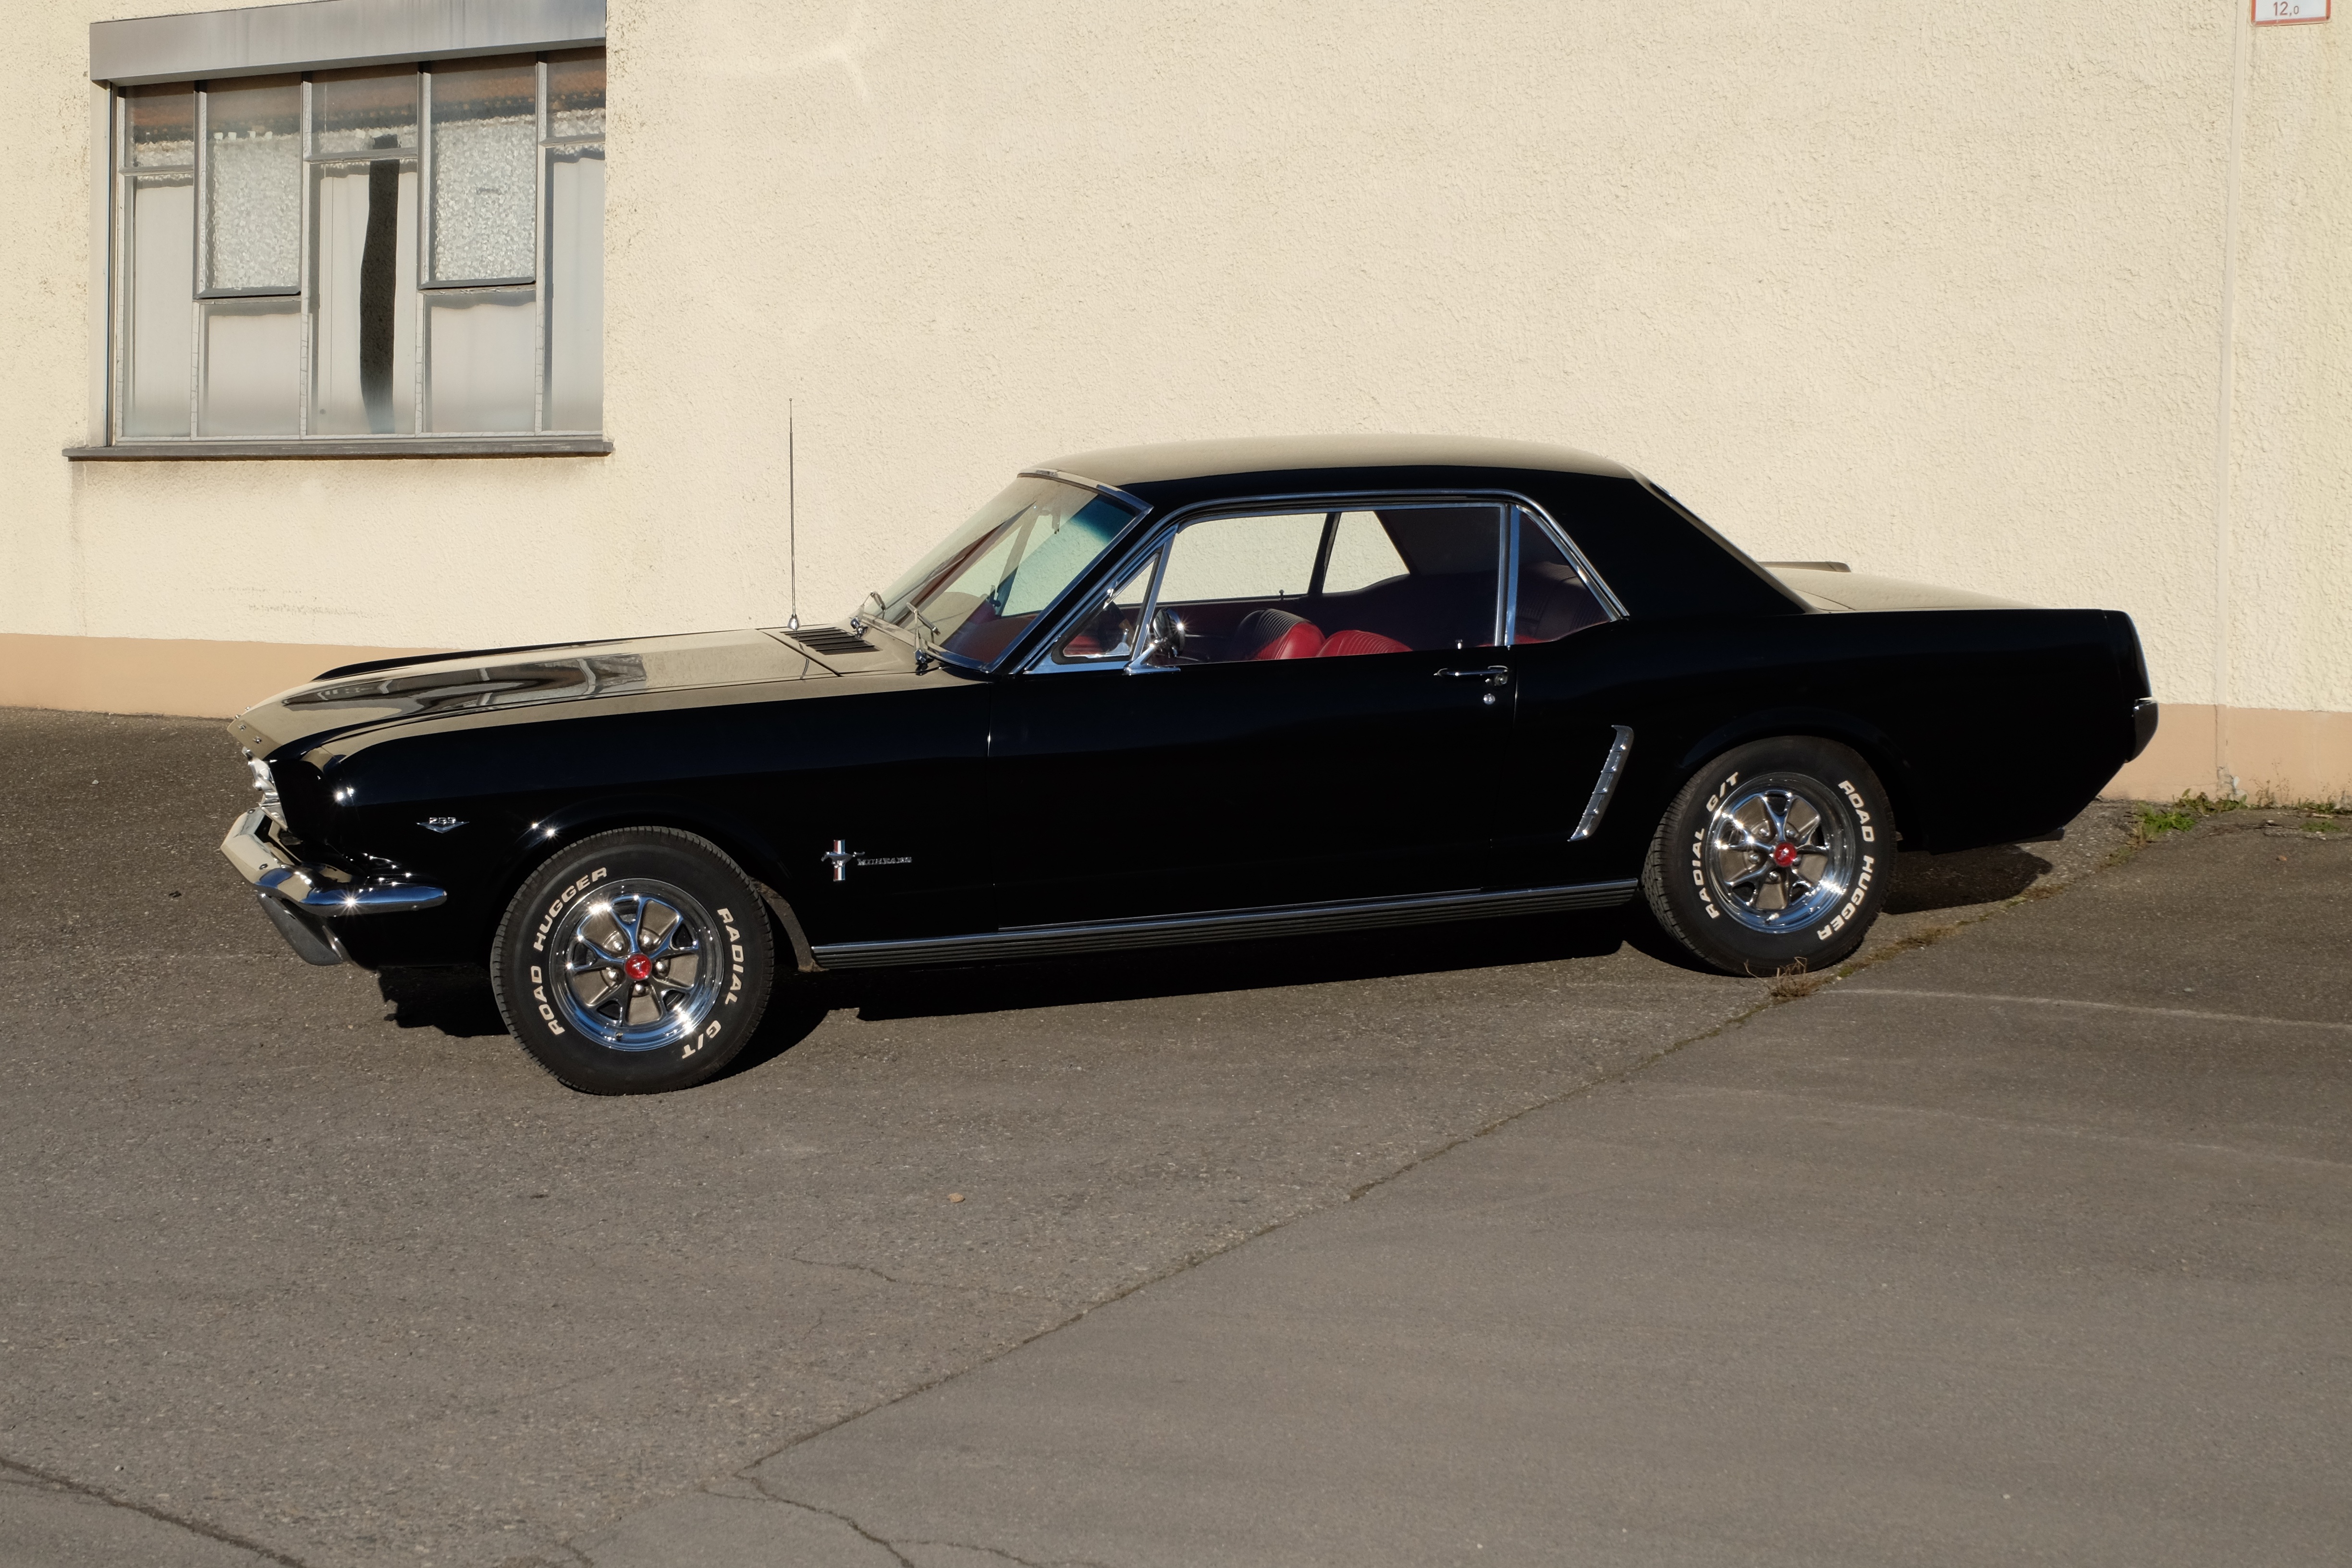
car, wheel, vehicle, classic car, muscle car, ford, sedan, convertible, mustang, coupe, antique car, land vehicle, automobile make, automotive exterior, luxury vehicle, full size car, first generation ford mustang